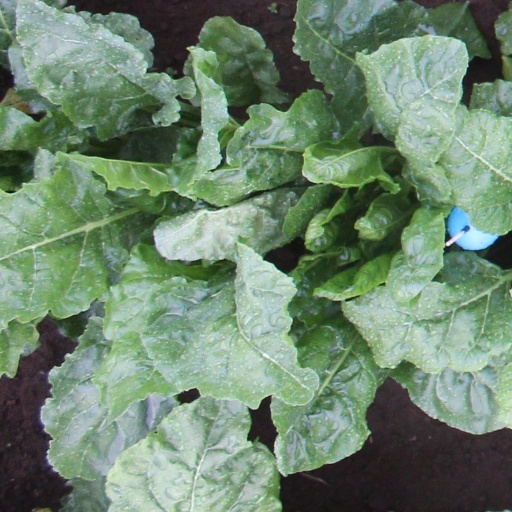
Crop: sugar beet